Grand Slam (figure skating)

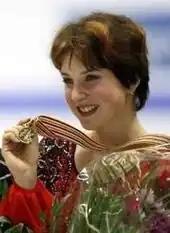
Irina Slutskaya

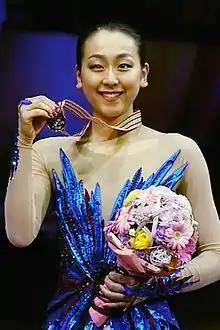
Mao Asada

Eight women's single skaters have completed the Career Grand Slam. Of these skaters, Mao Asada has achieved a triple Career Grand Slam, Irina Slutskaya and Evgenia Medvedeva have achieved a double Career Grand Slam.